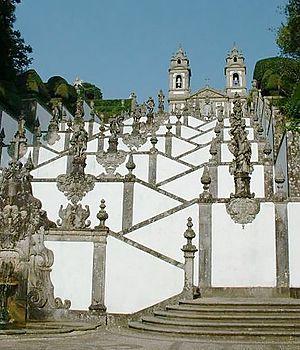
Restauration du sanctuaire du Bom Jesus do Monte, à Braga dans le style baroque.